Antoine Claudet

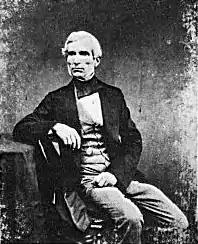
Claudet in 1850

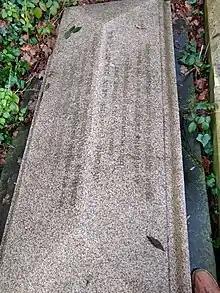
Grave of Antoine Claudet in Highgate Cemetery (West side)

Antoine François Jean Claudet (August 18, 1797 – December 27, 1867) was a French photographer and artist active in London who produced daguerreotypes.